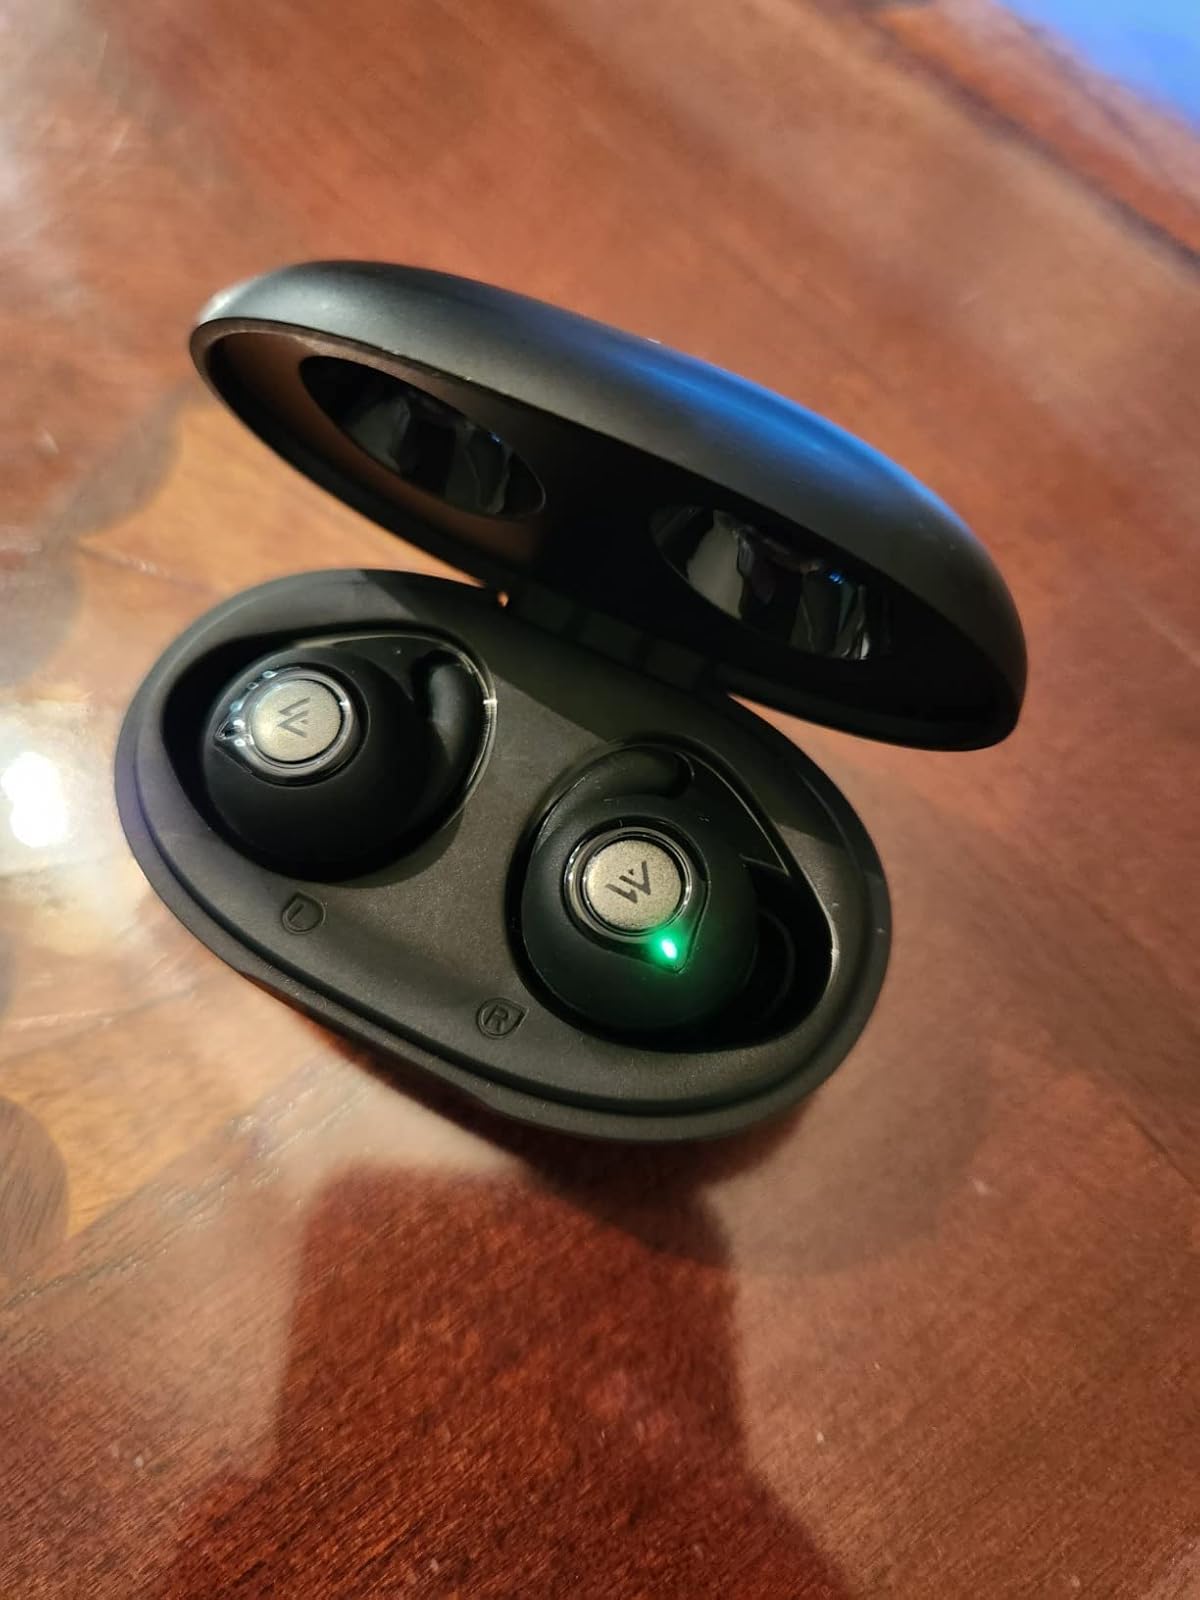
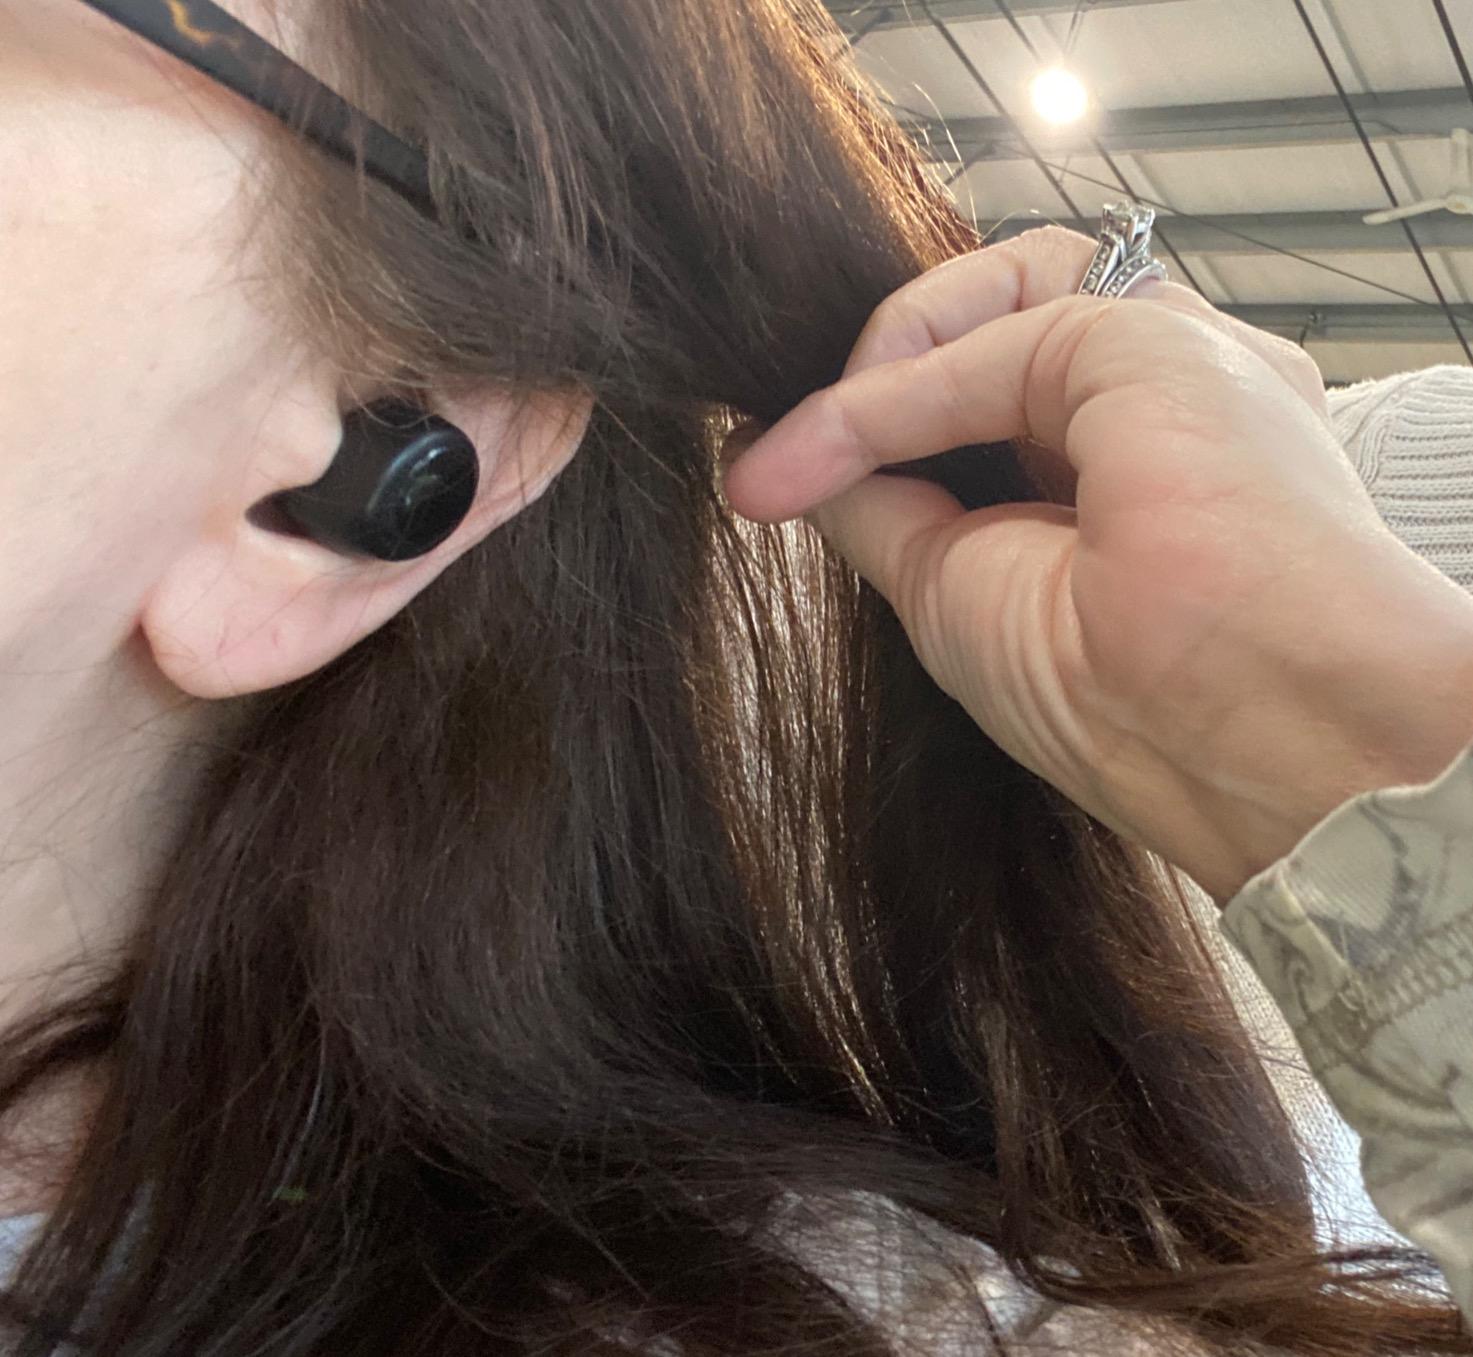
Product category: earbuds
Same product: no